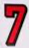
Number: 7